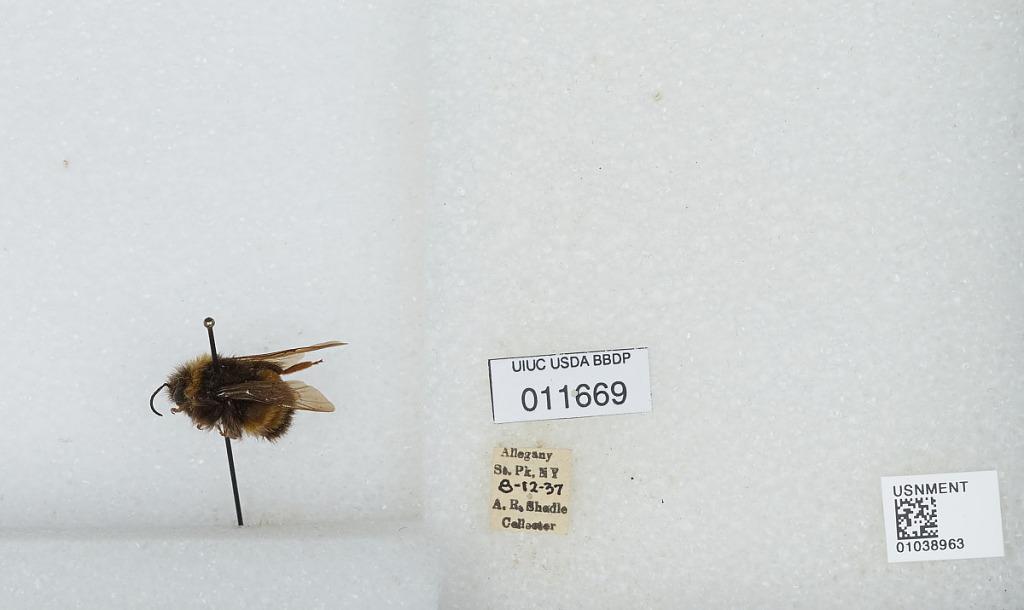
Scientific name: Bombus (Bombus) terricola Kirby
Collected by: A. Shadle
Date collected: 1937-8-12
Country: United States
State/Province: New York
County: Cattaraugus
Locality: Allegany State Park
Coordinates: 42.0997, -78.7492